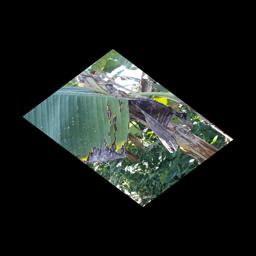
Label: BLACK SIGATOKA